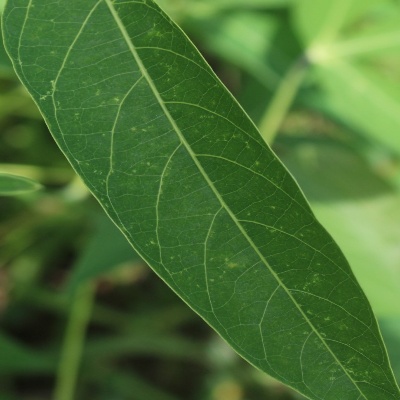
Crop: Cassava
Condition: green mite